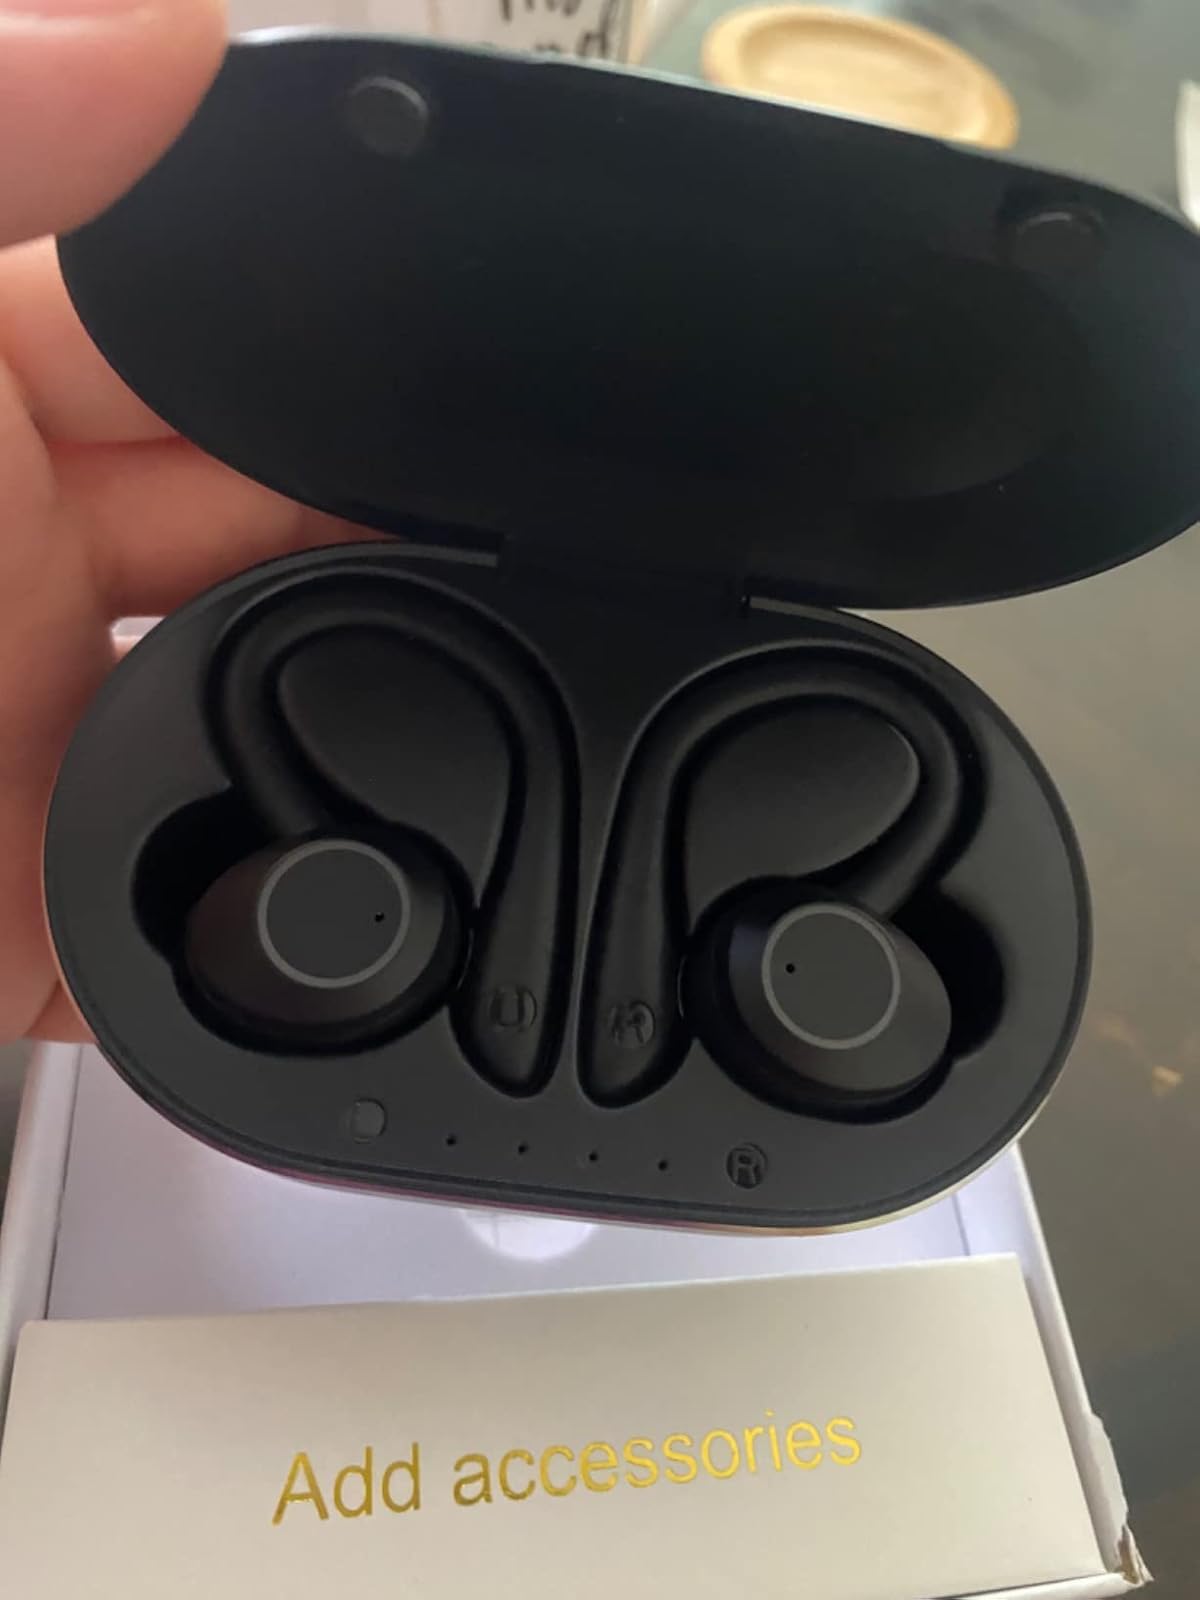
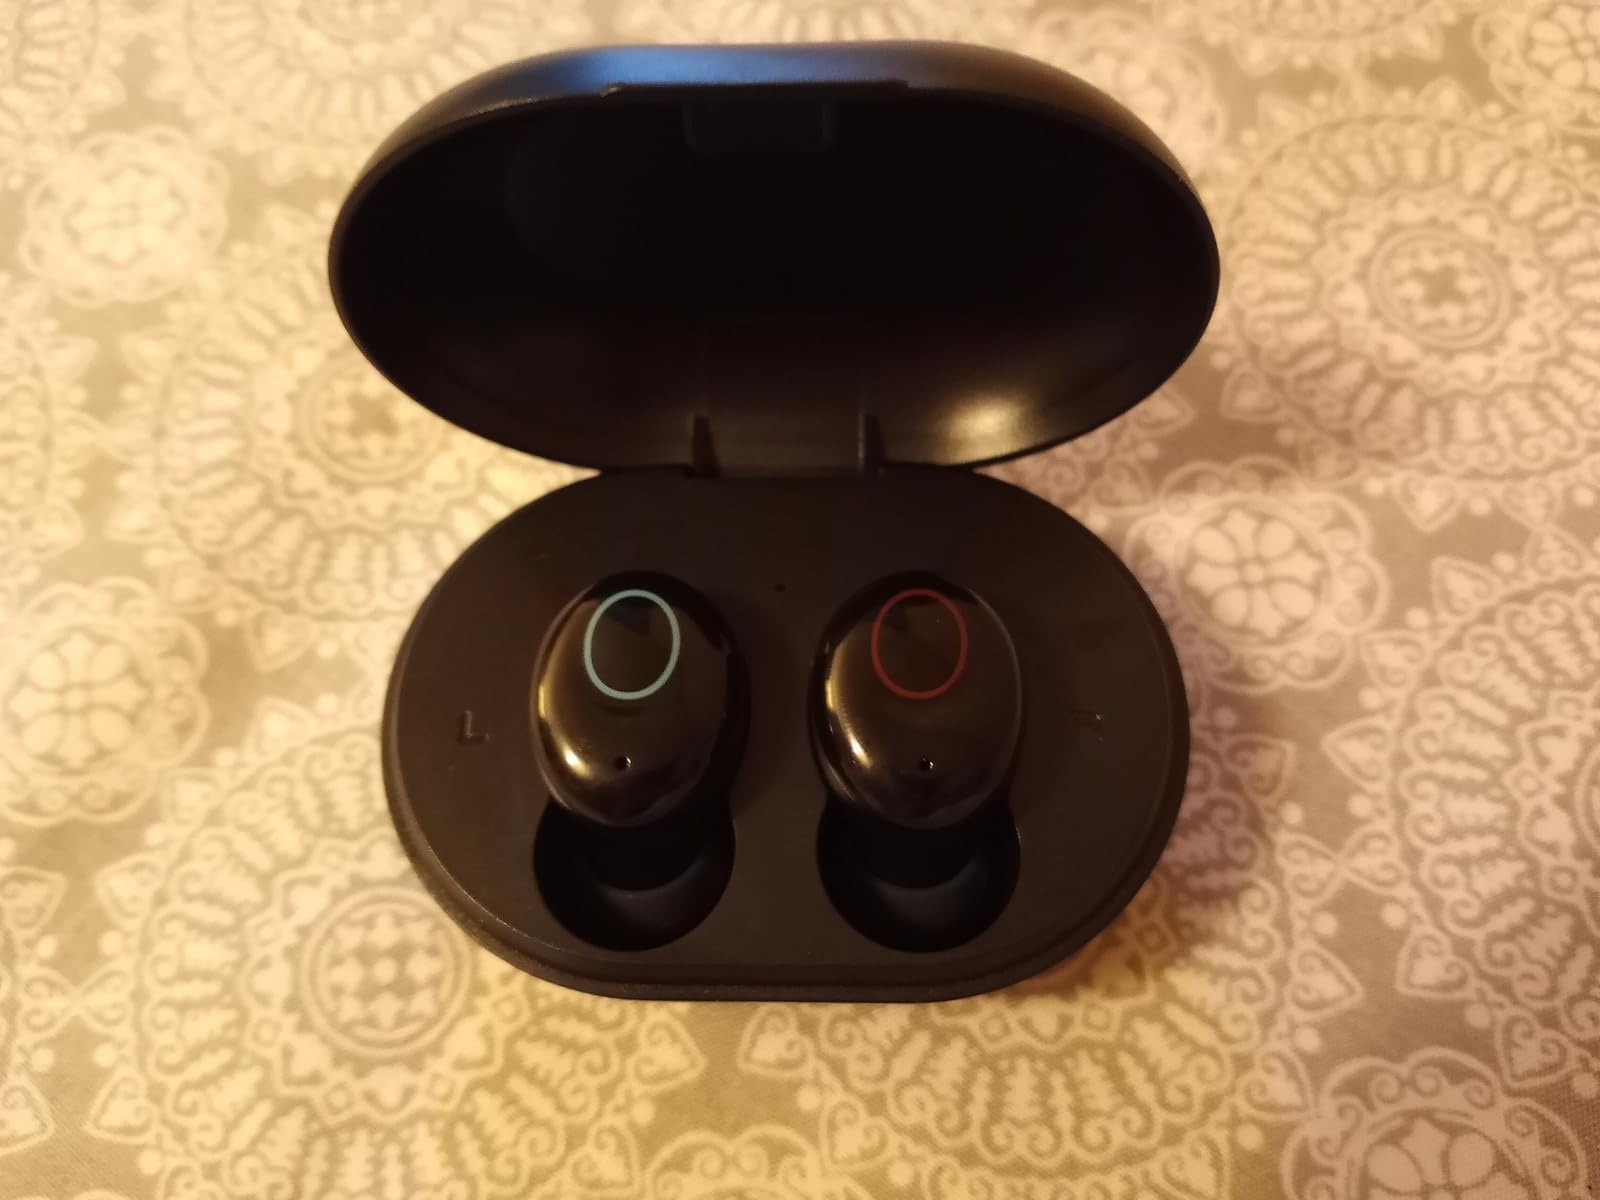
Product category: earbuds
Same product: no